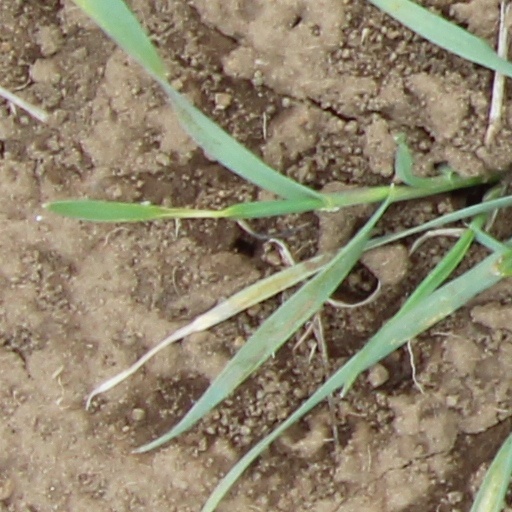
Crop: wheat